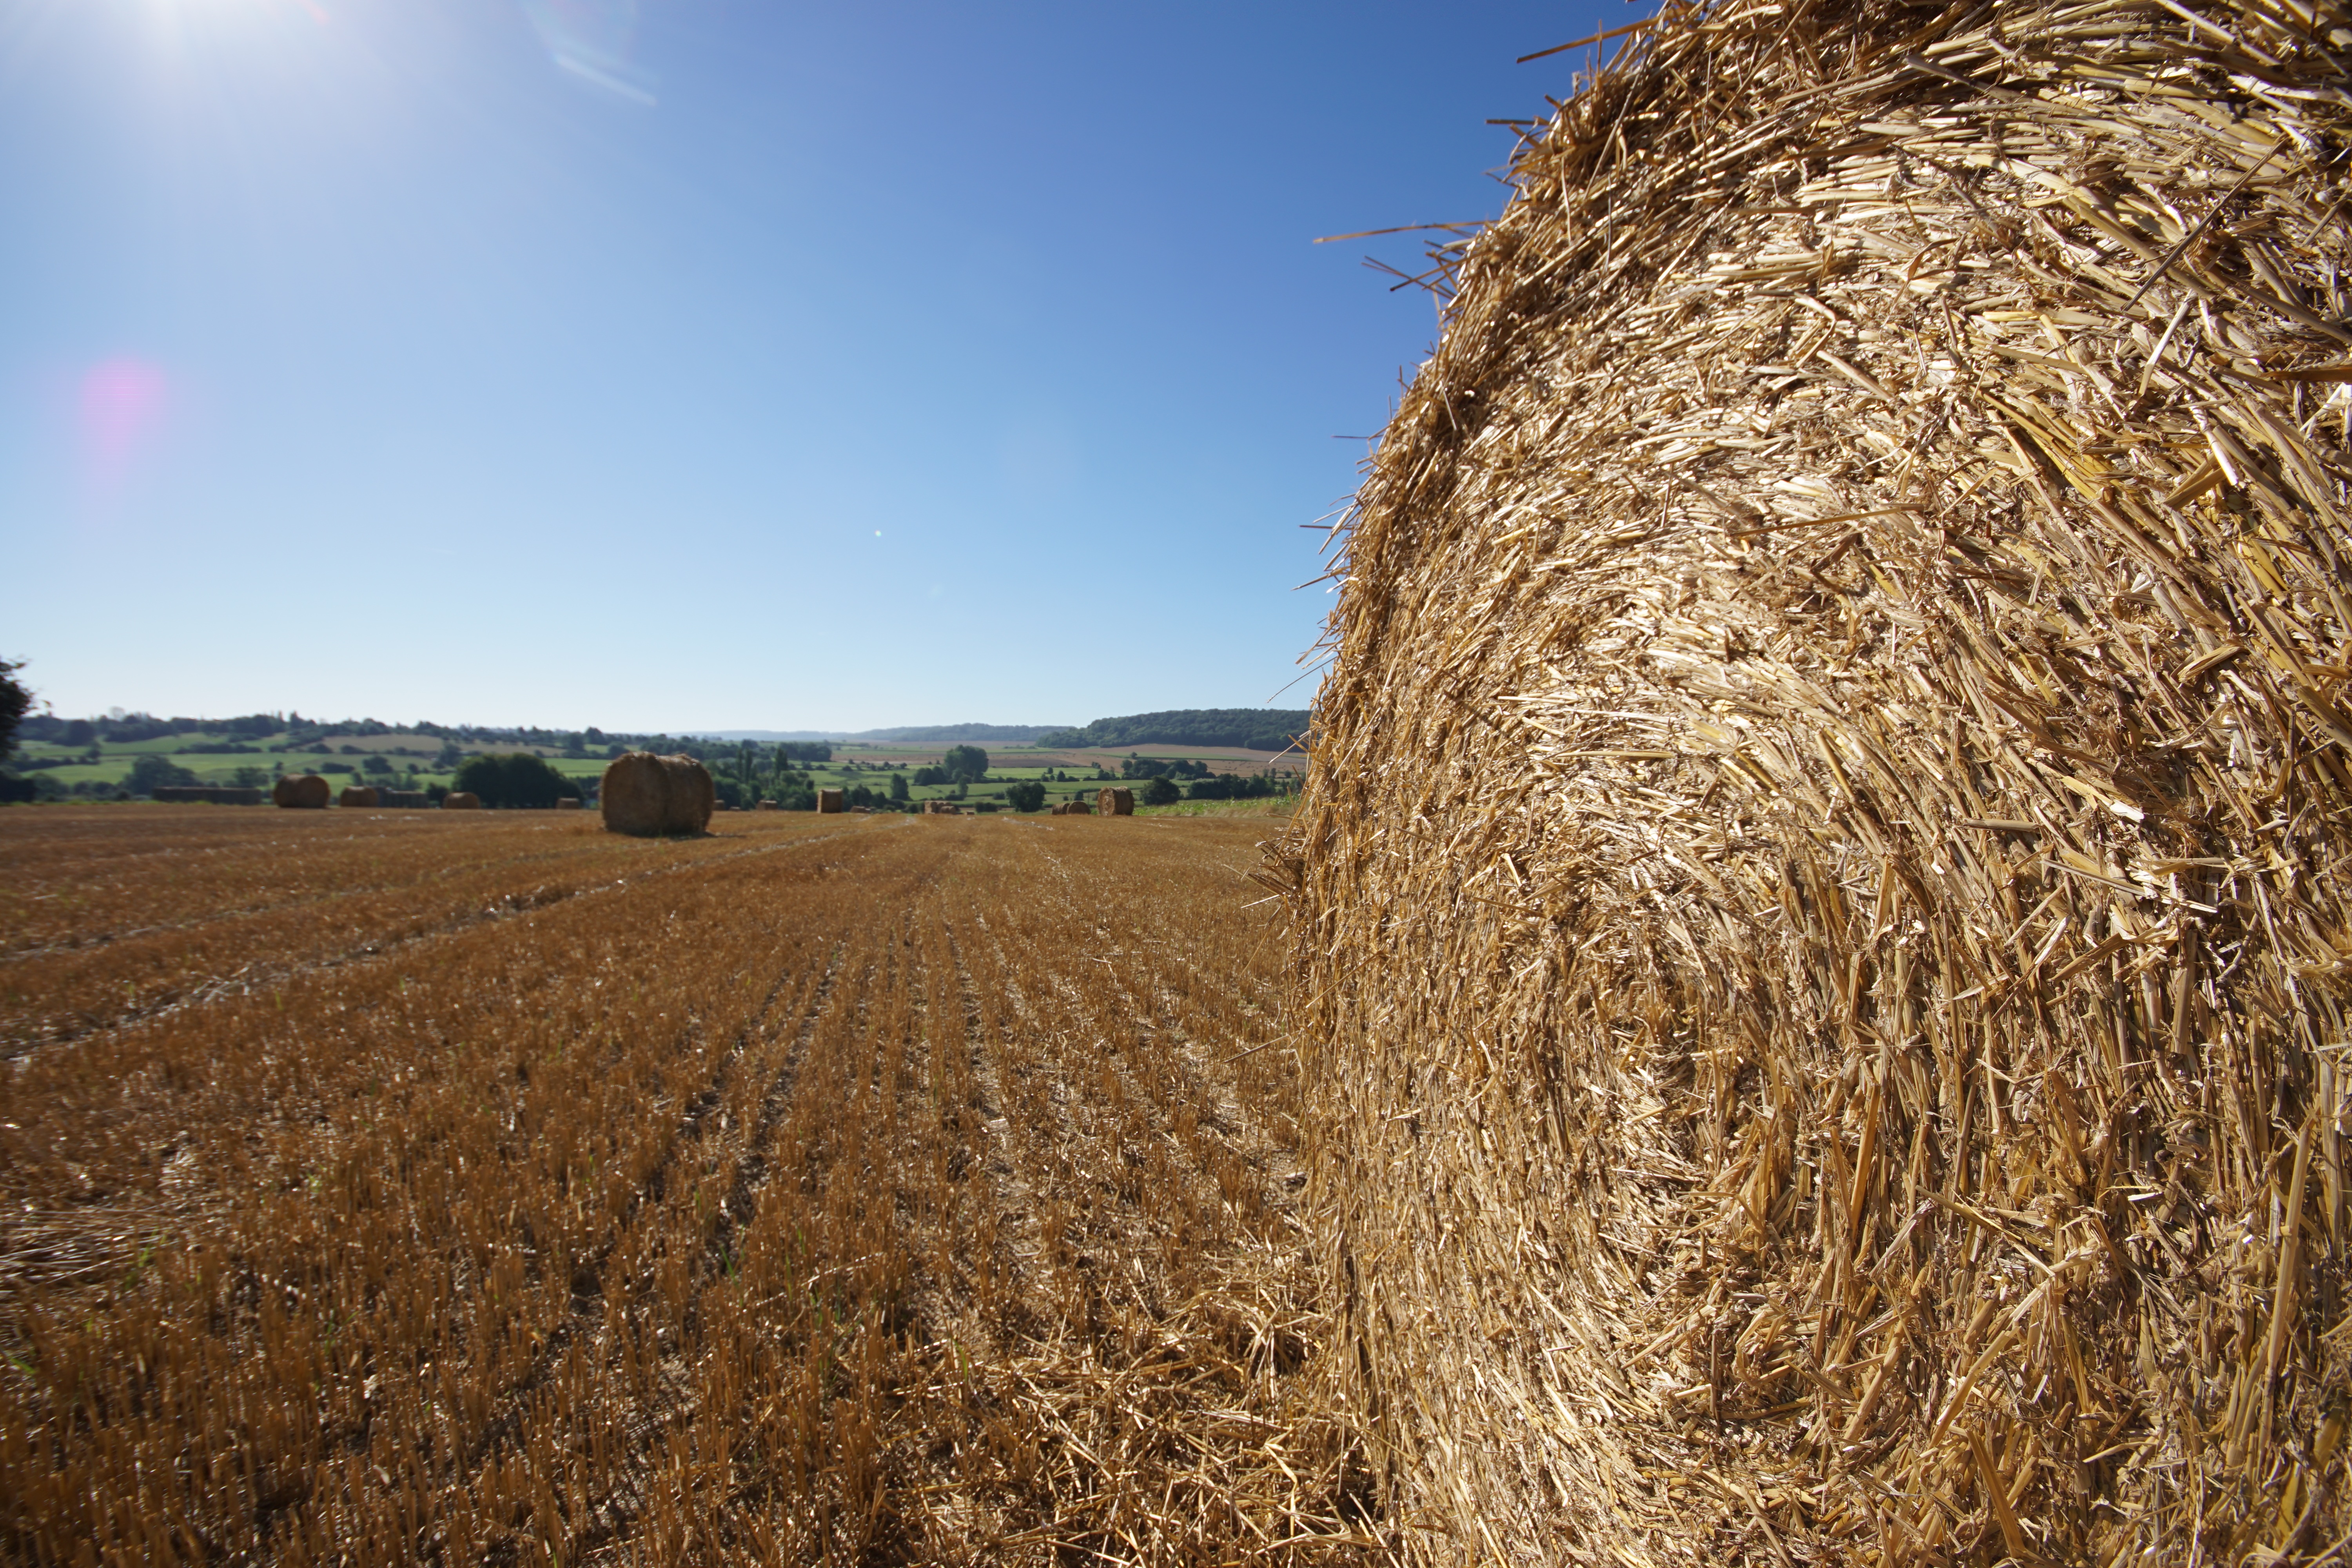
landscape, nature, grass, light, cloud, sky, sun, hay, field, farm, wheat, grain, prairie, france, boot, rural, spring, harvest, crop, soil, yellow, agriculture, straw bale, clouds, fields, grassland, straw, roller, balls, pre, bundle, rural area, grass family, ecoregion